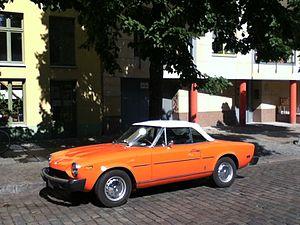
cabriolet orange Fiat
La Fiat 124 Sport Spider est une voiture qui est produite par le constructeur italien Fiat, à partir de 1966.